Tezcatlipoca

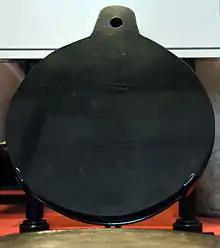
Aztec obsidian mirror

Tezcatlipoca or Tezcatl Ipoca was a central deity in Aztec religion. He is associated with a variety of concepts, including the night sky, hurricanes, obsidian, and conflict. He was considered one of the four sons of Ometecuhtli and Omecihuatl, the primordial dual deity. His main festival was Toxcatl, which, like most religious festivals of Aztec culture, involved human sacrifice.